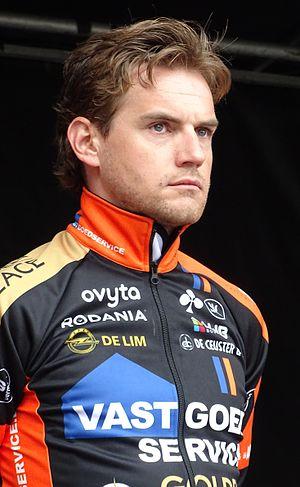
Reportage réalisé le dimanche 15 mars à l'occasion du départ et de l'arrivée de la Course des chats 2015 à Ypres, Belgique.
Rob Ruijgh, né le 12 novembre 1986 à Heerlen, est un coureur cycliste néerlandais. Il passe professionnel en 2010 au sein de l'équipe Vacansoleil-DCM.
La saison 2015 de l'équipe cycliste Vastgoedservice-Golden Palace est la deuxième de cette équipe.